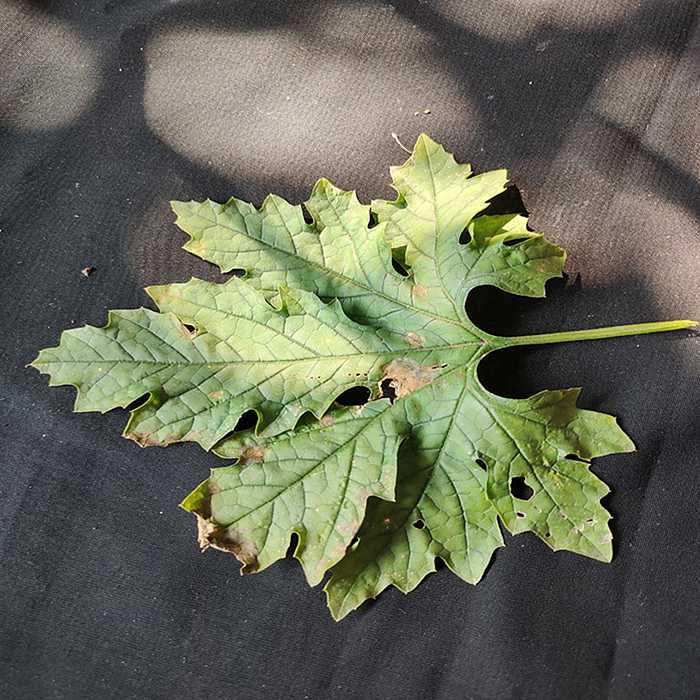
Plant: Bitter Gourd
Label: Downey mildew